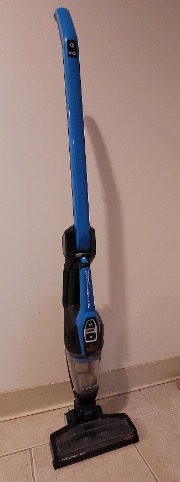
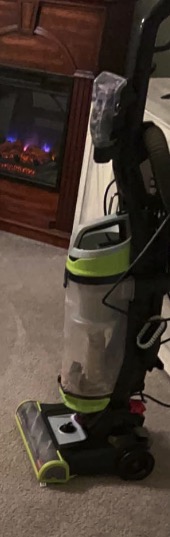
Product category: items_vacuum
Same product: no